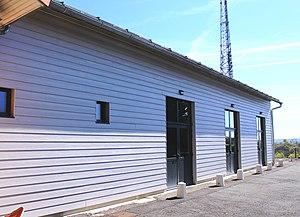
Salle des fêtes de Lizos (Hautes-Pyrénées)
Lizos est une commune française située dans le département des Hautes-Pyrénées, en région Occitanie.